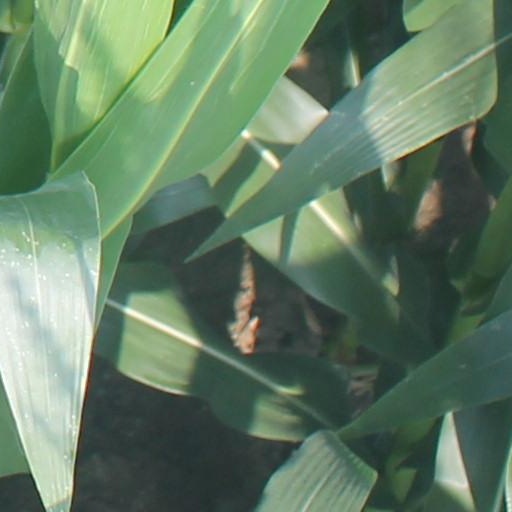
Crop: maize; corn